Occupy Atlanta

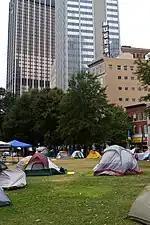
Tents used in the "occupy" protest

On Friday, October 6, 2011, the protestors at Occupy Atlanta did not reach a consensus on allotting time for U.S. Rep. and Civil Rights Movement icon John Lewis to address the crowd. The main argument against allowing Rep. Lewis to speak was that no one person is inherently more valuable than anyone else, and that allowing a speech at that time was not part of that day's agenda. He was invited to speak at time later in the day, during the "other business" part of the process, and this proposition was accepted by the assembly. Lewis was unable to attend because of prior commitments, but indicated that he was not offended by the incident. On October 9, the group posted an apology on its website and invited Lewis to speak. Lewis was not disappointed he wasn't able to address the crowd.